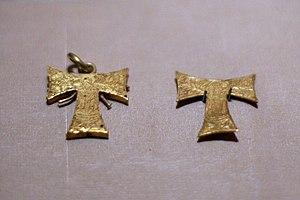
La croix de Saint-Antoine ou croix en tau est une croix qui prend la forme de la lettre grecque tau.